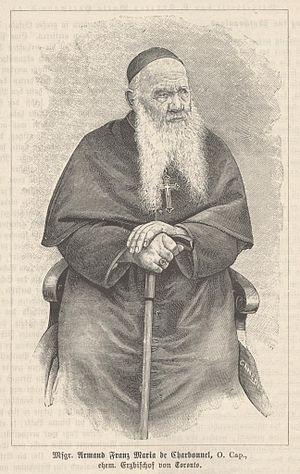
Armand-François-Marie de Charbonnel fut le deuxième évêque catholique de Toronto.